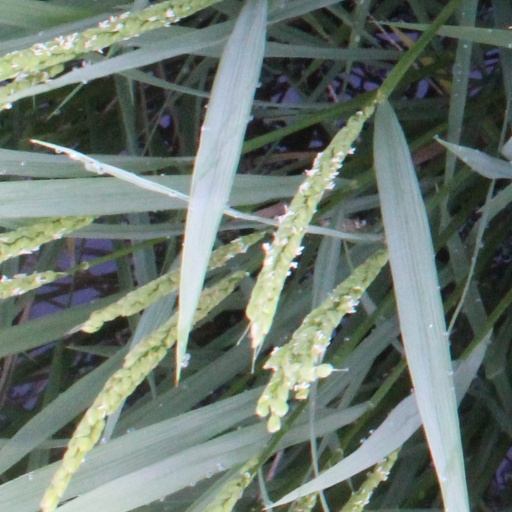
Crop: rice